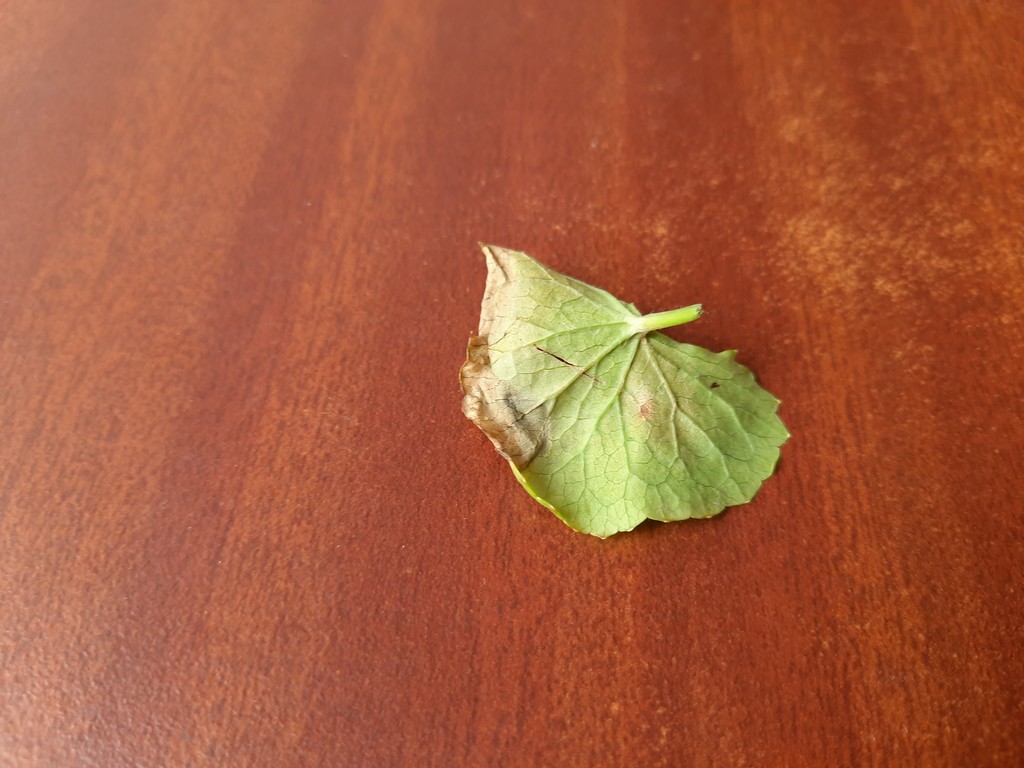
Label: Unhealthy